Twashta Kasar

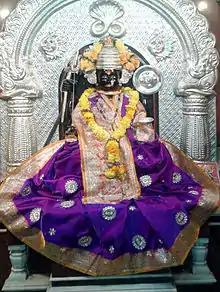
MahaKalika idol at Twashta Kasar Kalika Devi Mandir, Kasba Peth, Pune.

Twashta Kasar,Somavanshiya Kshatriya Kasar or Jain Kasar (also known as Tambat,Kshatriya Kasar or Kasar) is a Hindu artisan caste of coppersmiths (tamrakar and tamta), predominantly residing in the Indian state of Maharashtra. In Goa, they call themselves "Twashta Kasar Brahmin". According to Herbert Hope Risley, they are a branch of the Suvarna Banik, who became degraded because they took to working in metal.